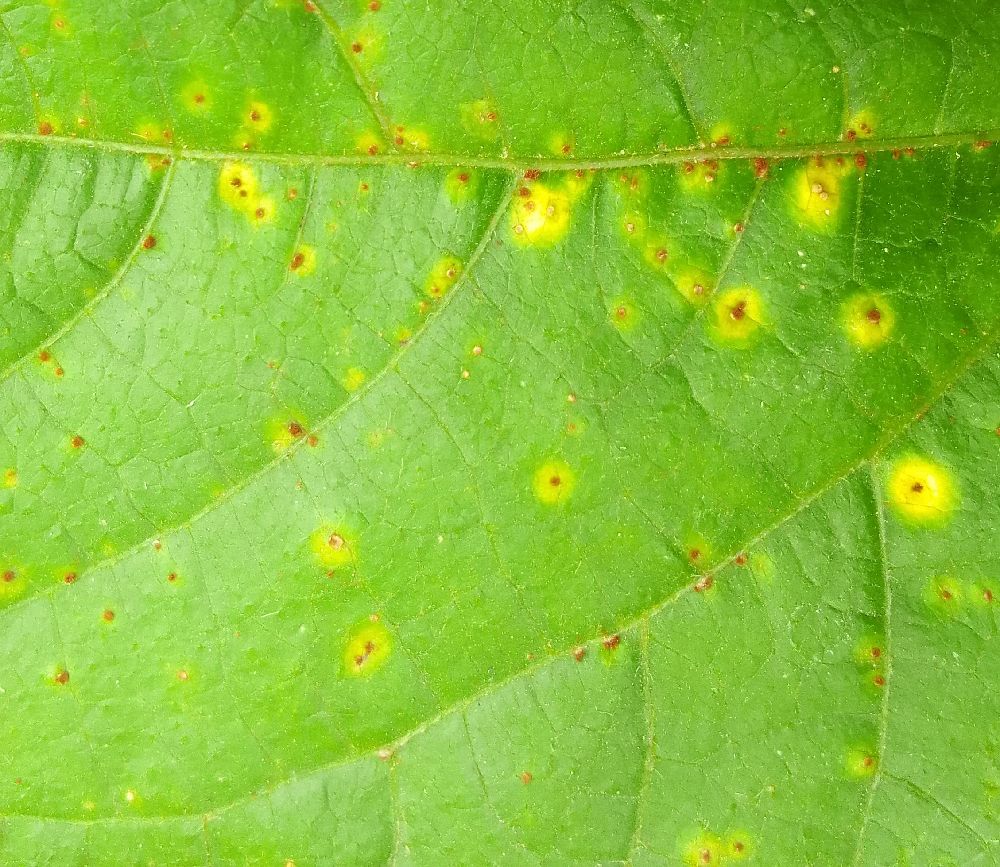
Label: rust